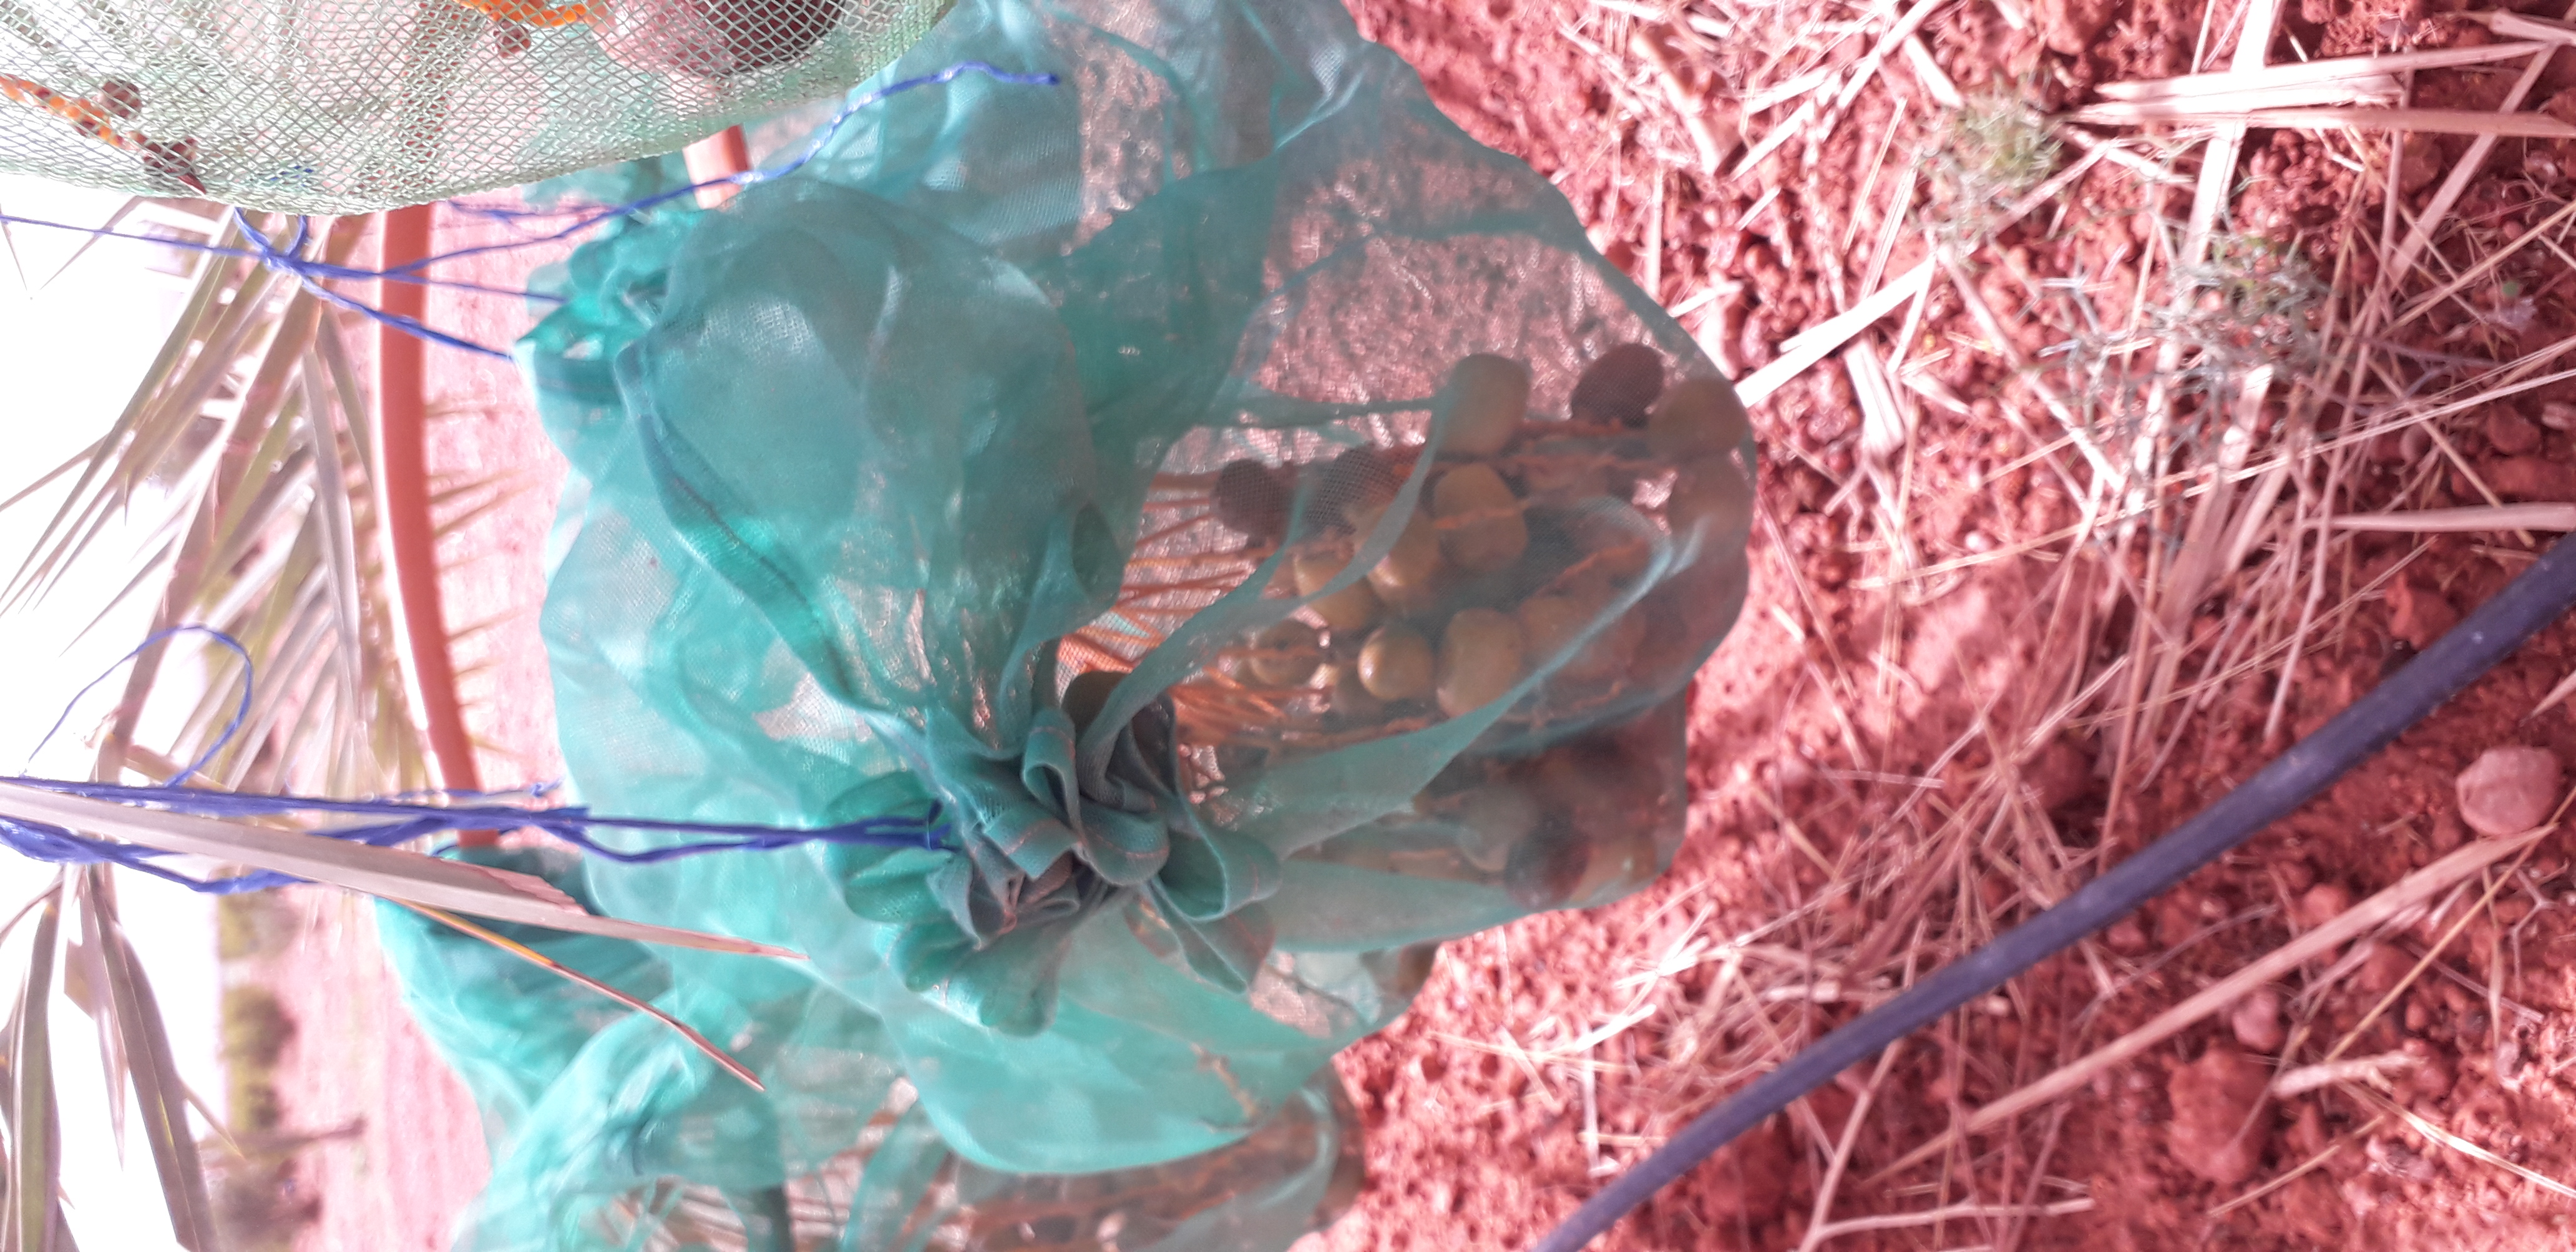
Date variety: Boufagous